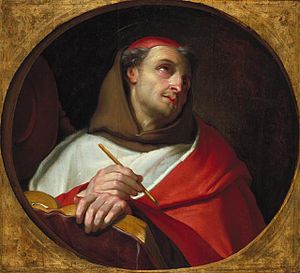
Bonaventura
Bonaventura var franciskanermunk, teolog/filosof, biskop/kardinal og helgenkåret.